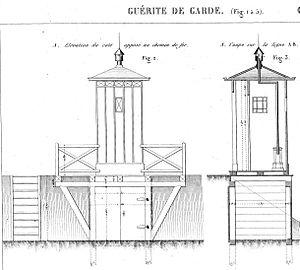
Chemin de fer de Strasbourg à Bâle - coupes d'une guérite pour garde le long de la voie.
La société anonyme dénommée Compagnie du chemin de fer de Strasbourg à Bâle construisit et exploita la ligne de chemin de fer reliant ces deux villes.